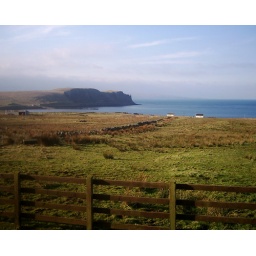
04-02-20_our house in the middle of the street